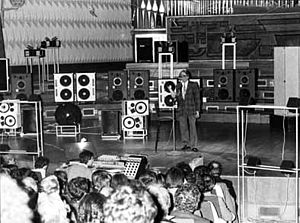
Pierre Schaeffer
Pierre Schaeffer præsenterer lydsystemet Acousmonium
Pierre Henri Marie Schaeffer var en fransk komponist, musikteoretiker, forfatter og ingeniør, der blev mest kendt for at være ophavsmanden til både akusmatisk musik og konkret musik, to typer af eksperimenterende musik, der blev udbredt i Europa i midten af 1900-tallet.